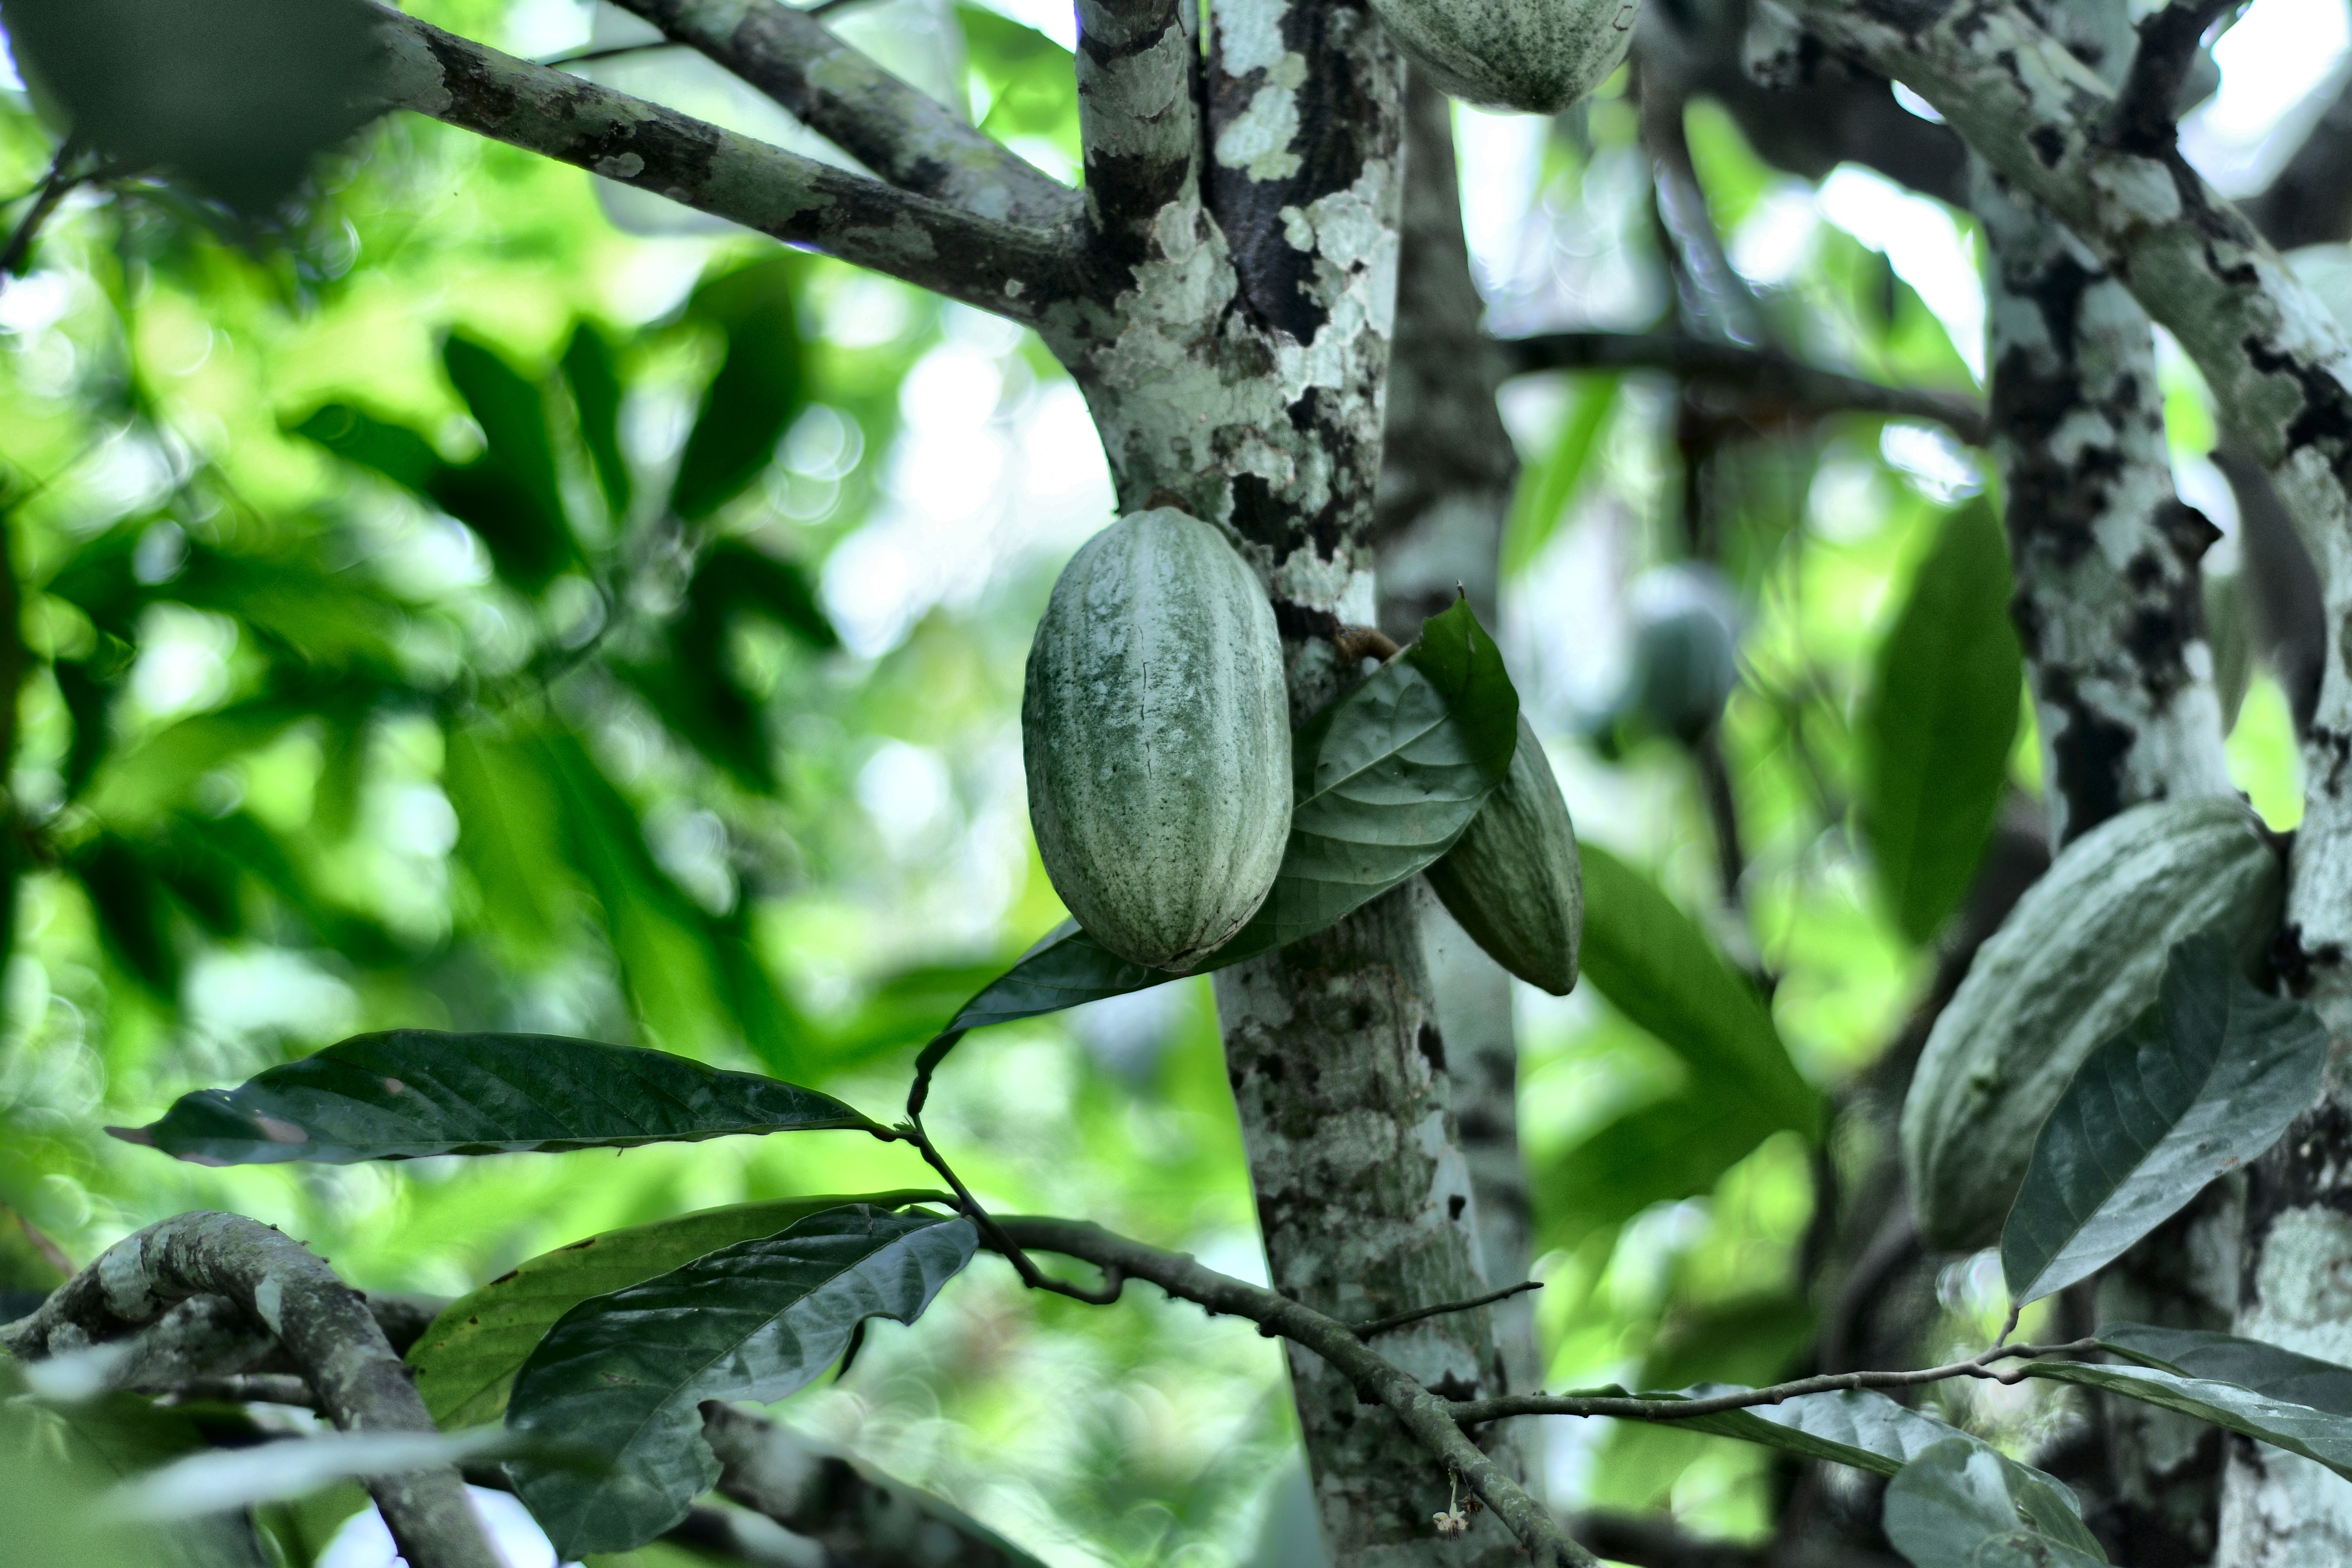
Maturity: unmature
Variety: Guiana